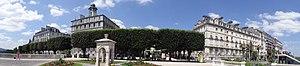
Le boulevard des Pyrénées à Pau
Le boulevard des Pyrénées est une artère située à Pau.